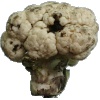
Label: cauliflower